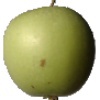
Label: apple_granny_smith